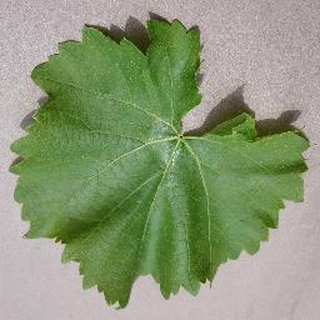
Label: healthy_grape